Jonathan de Guzmán

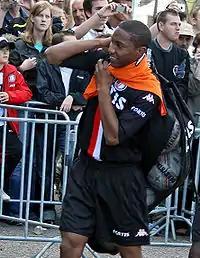
Jonathan de Guzmán after the first Feyenoord training of the season 2007–08

With the 2007–08 arrival of experienced players like Giovanni van Bronckhorst from Barcelona and Roy Makaay from Bayern Munich, Feyenoord created the perfect circumstances for de Guzmán. The pressure on the youngster was taken away, however de Guzmán wasn't too happy with his new position in the team. Where de Guzmán always played as a midfielder, new manager Bert van Marwijk placed him on the right wing position in a 4–2–3–1 system. De Guzmán played 33 Eredivisie matches, scoring nine goals.